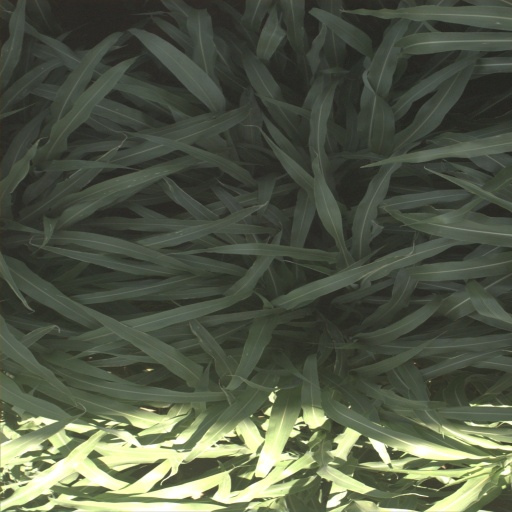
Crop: sorghum